Marian Mercer

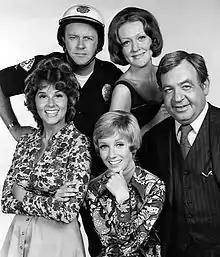
From "The Sandy Duncan Show" (1972). Front, L-R: Pam Zarit, Sandy Duncan, Tom Bosley. Back: M. Emmet Walsh, Marian Mercer

Born in Akron, Ohio, Mercer was the daughter of Samuel and Nellie Mercer. She graduated from the University of Michigan, then spent several seasons working in summer stock. She made her Broadway debut in the chorus of the short-lived musical, "Greenwillow" in 1960.